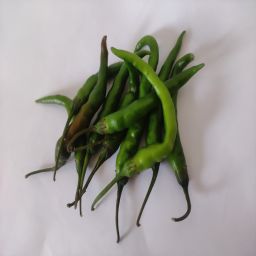
Crop: Chile Pepper
Quality: Unripe